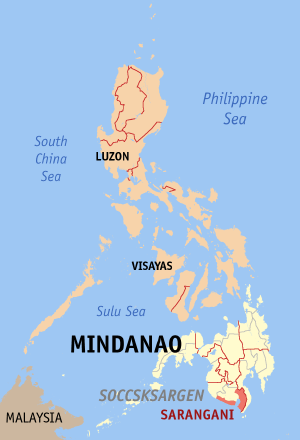
Sarangani est une province des Philippines située dans la région de Soccsksargen à la pointe sud de l'île de Mindanao. Sa capitale est Alabel. Elle a été créée en 1992 par détachement de la province de Cotabato du Sud. Elle est géographiquement divisée en deux parties séparées par la baie de Sarangani. Au sud le littoral de la province borde la mer de Célèbes.